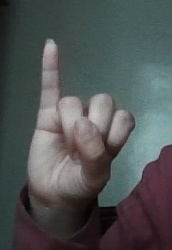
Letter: meem